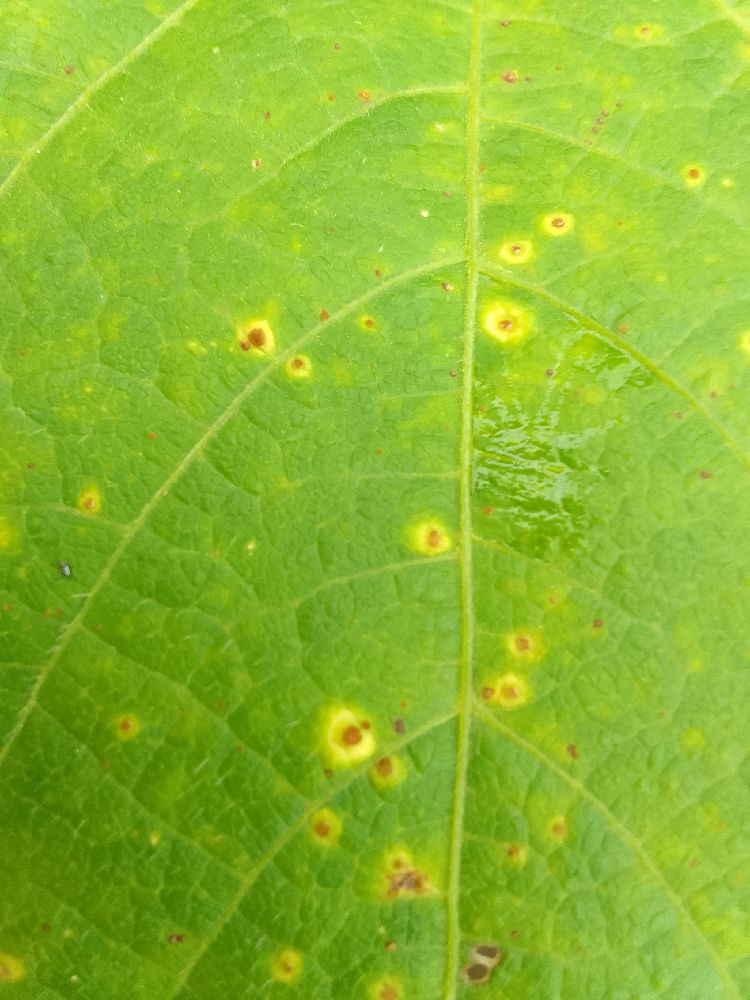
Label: rust